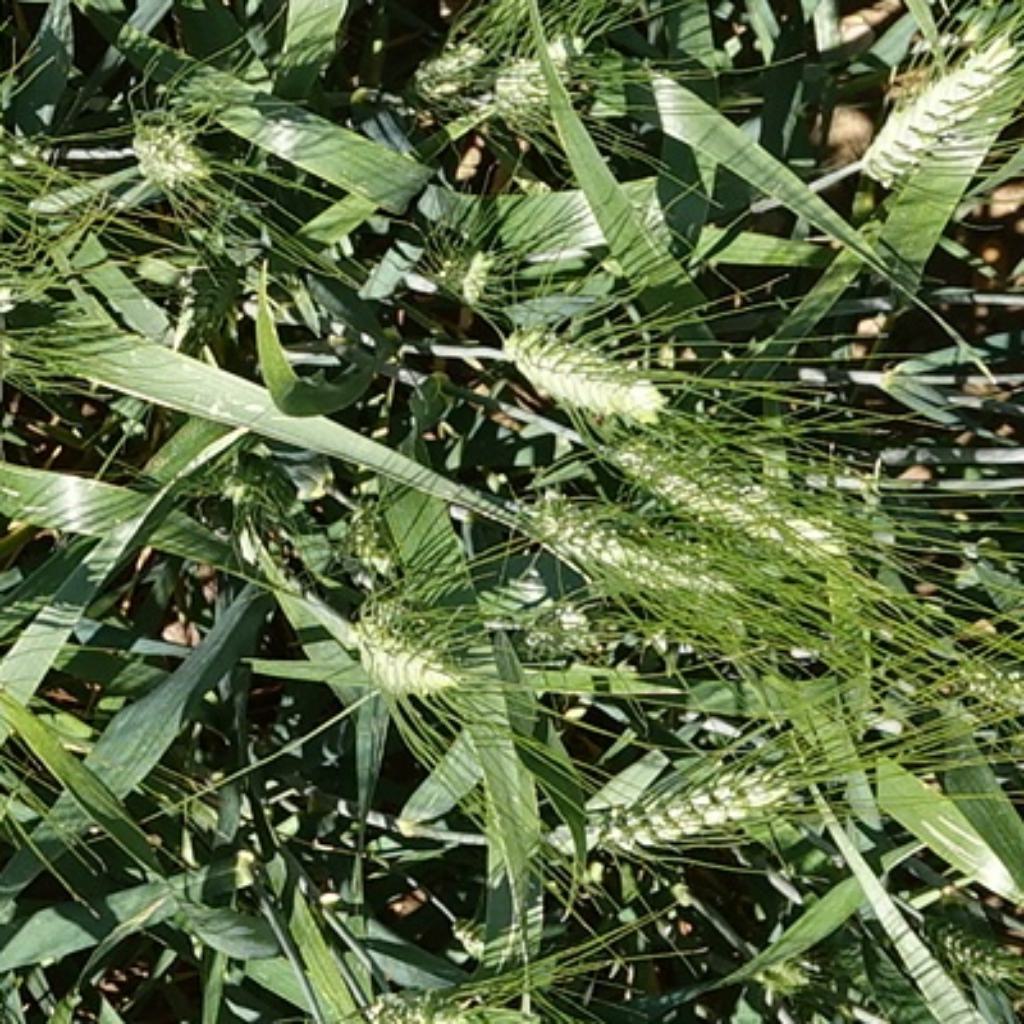
Country: France
Location: Gréoux
Wheat development stage: Filling